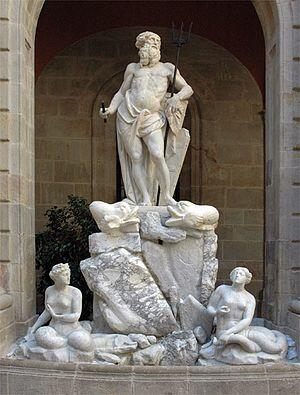
La Loge de mer de Barcelone est un édifice situé à Barcelone. Il fut construit comme une salle de ventes pour les marchands de la ville pour qu'il y passent les contrats. L'édifice néoclassique actuel date du XVIIIᵉ siècle et succède à des bâtiments plus anciens, dont un de l'époque médiévale considéré comme l'une des principales constructions civiles gothiques à deux étages autour de la Méditerranée.